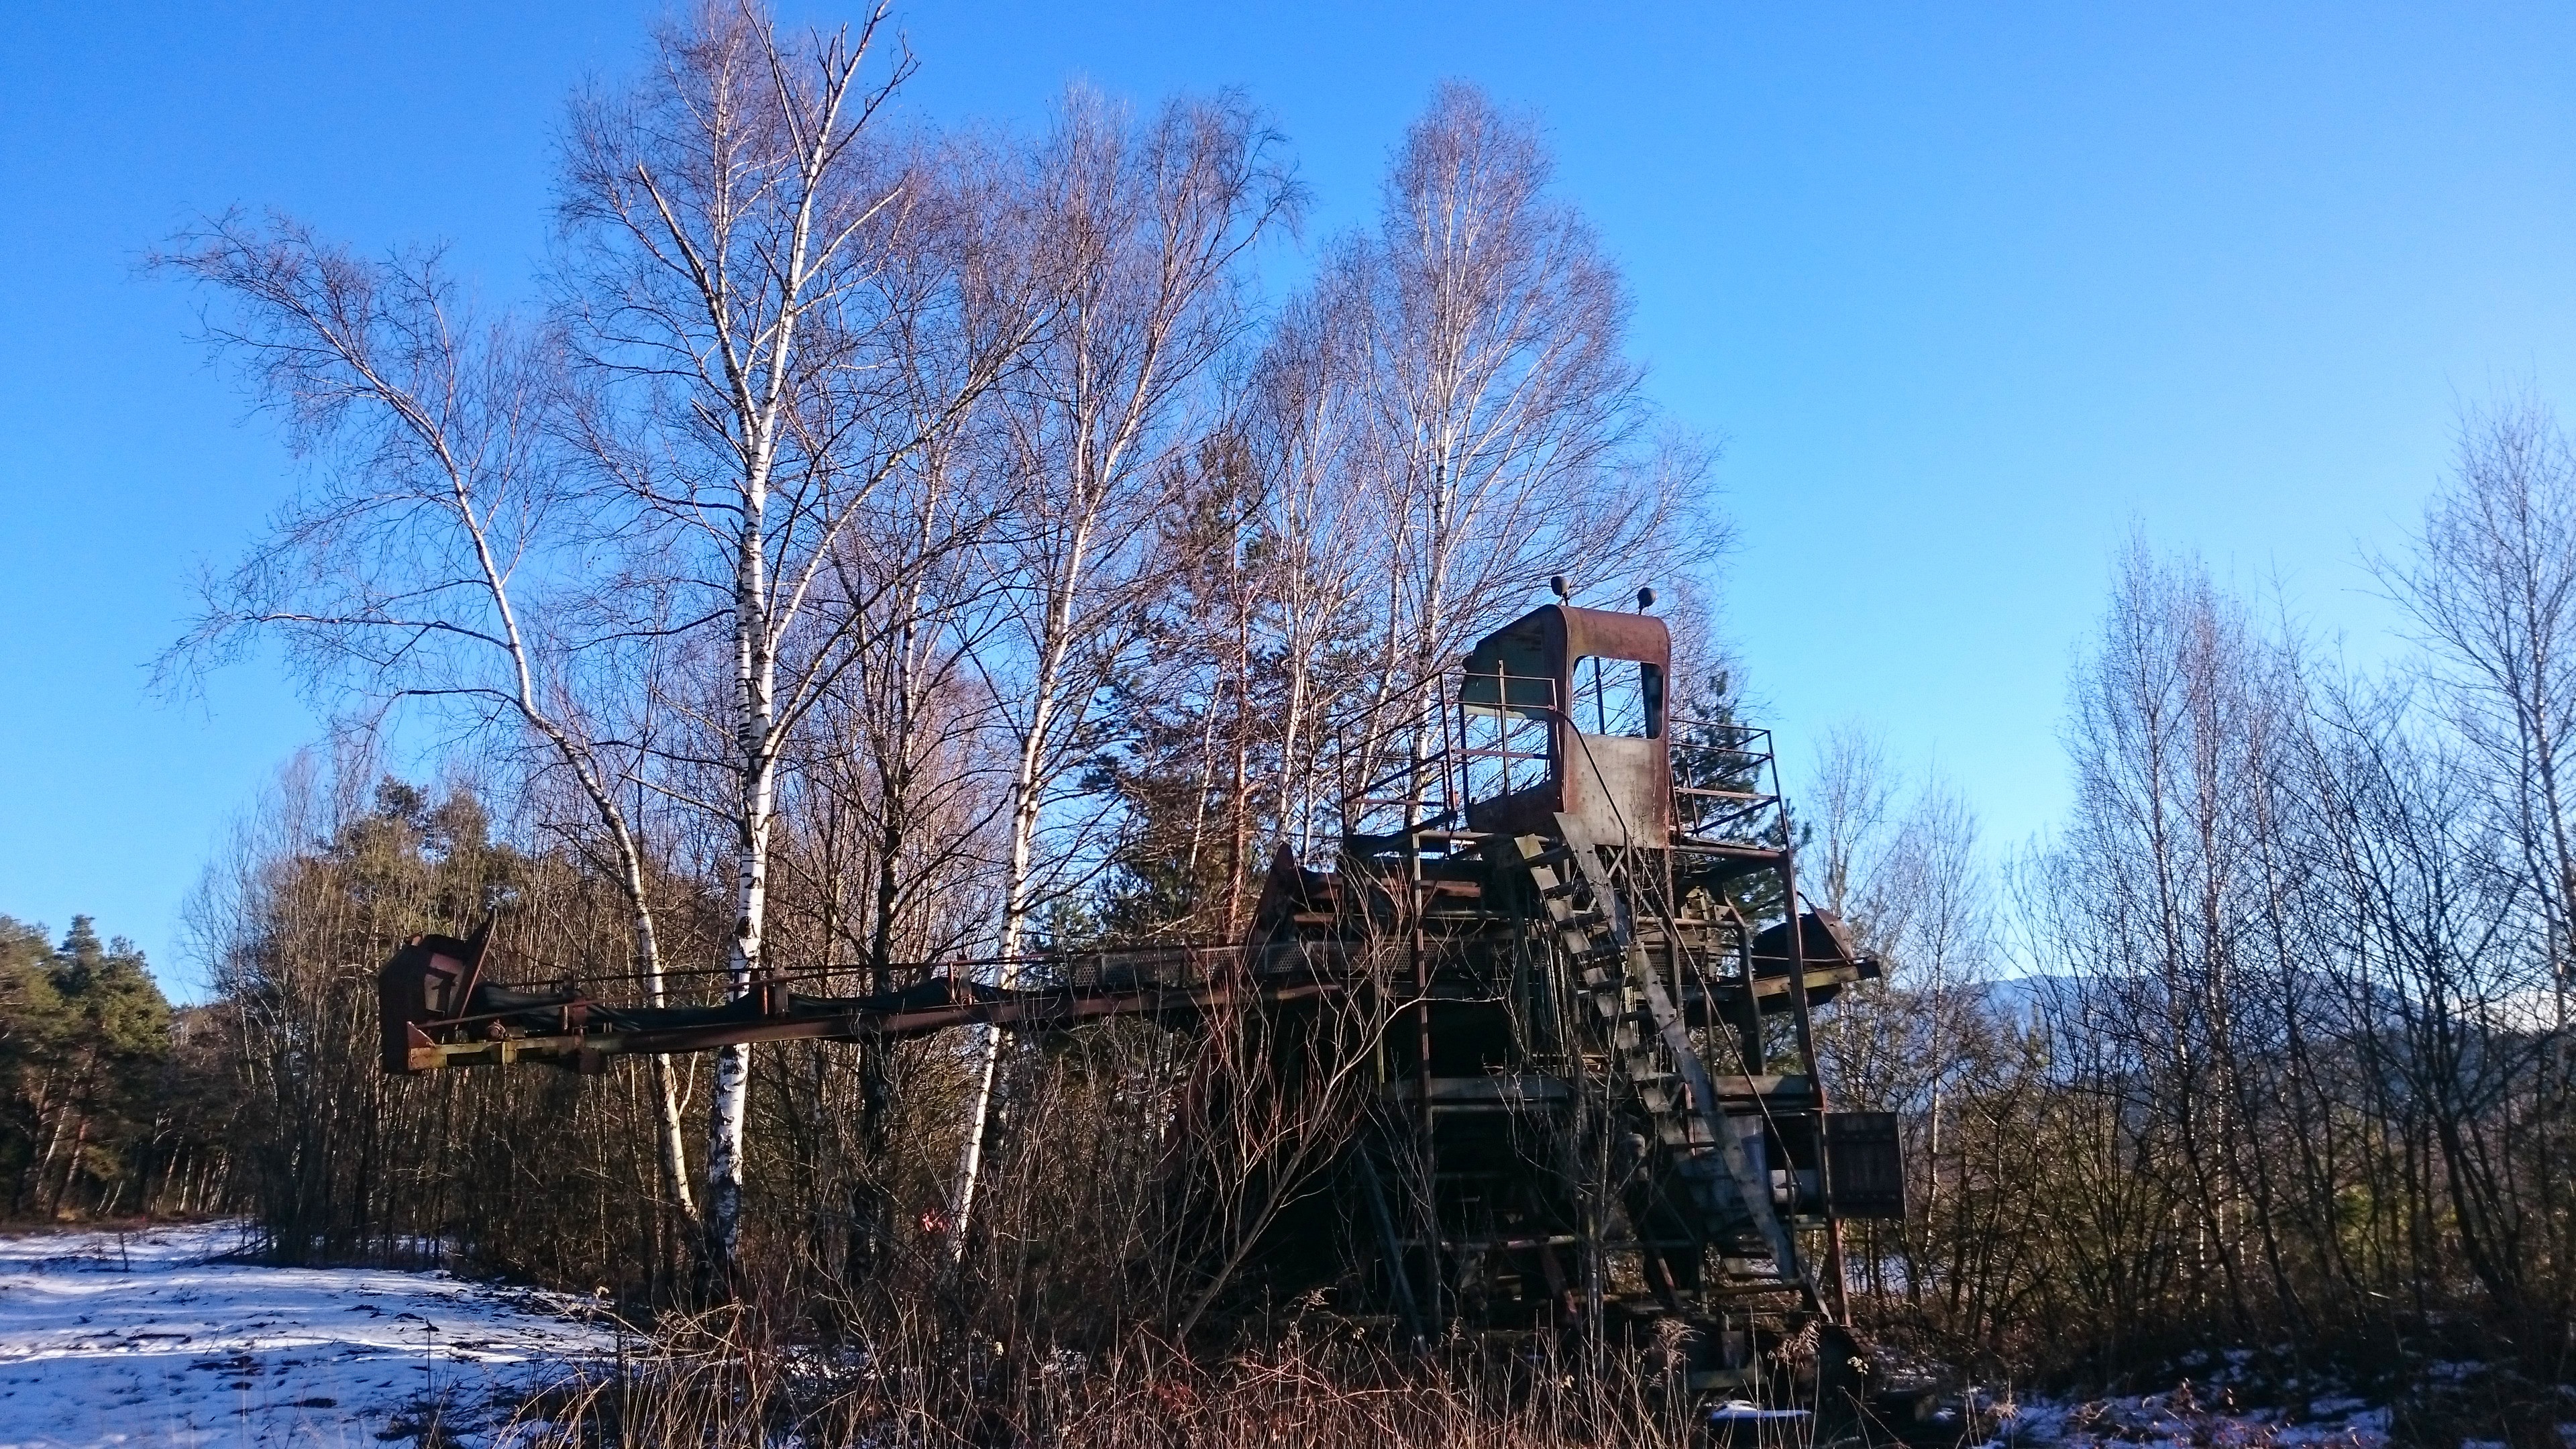
tree, forest, wilderness, snow, winter, old, machine, season, habitat, wreck, end, stainless, obsolete, retired, turned off, old machine, woody plant